Robert Spear Hudson

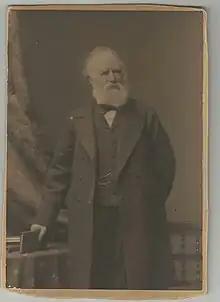
Robert Spear Hudson

Robert Spear Hudson (6 December 1812 – 6 August 1884) was an English businessman who popularised dry soap powder. His company was very successful thanks to both an increasing demand for soap and his unprecedented levels of advertising. After his death, the company was taken over by his son, and was later purchased by Lever Brothers.